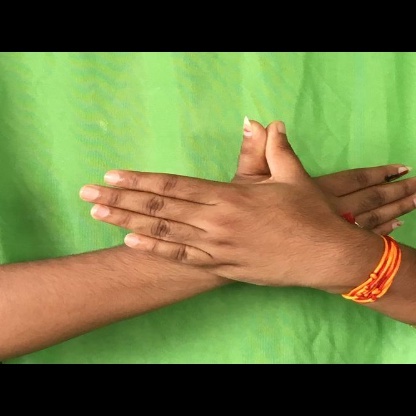
Mudra: Garuda